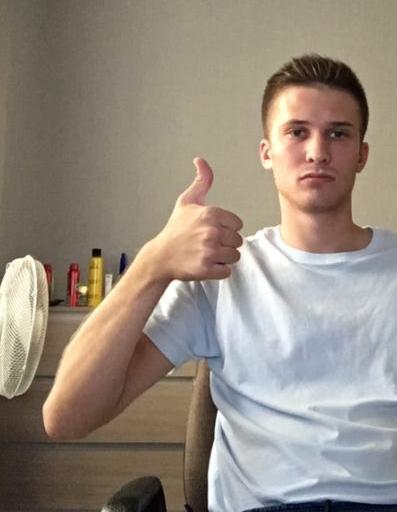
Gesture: like